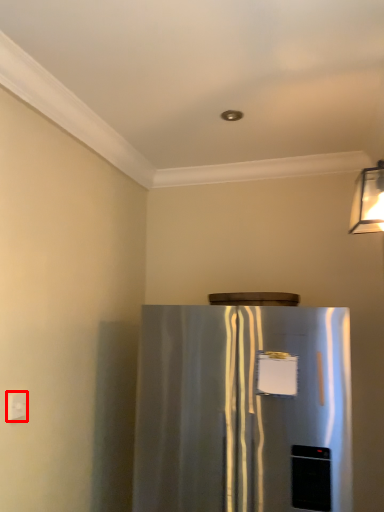
Question: Considering the relative positions of electric outlet (annotated by the red box) and refrigerator in the image provided, where is electric outlet (annotated by the red box) located with respect to the staircase? Select from the following choices."
(A) right
(B) left
Answer: B